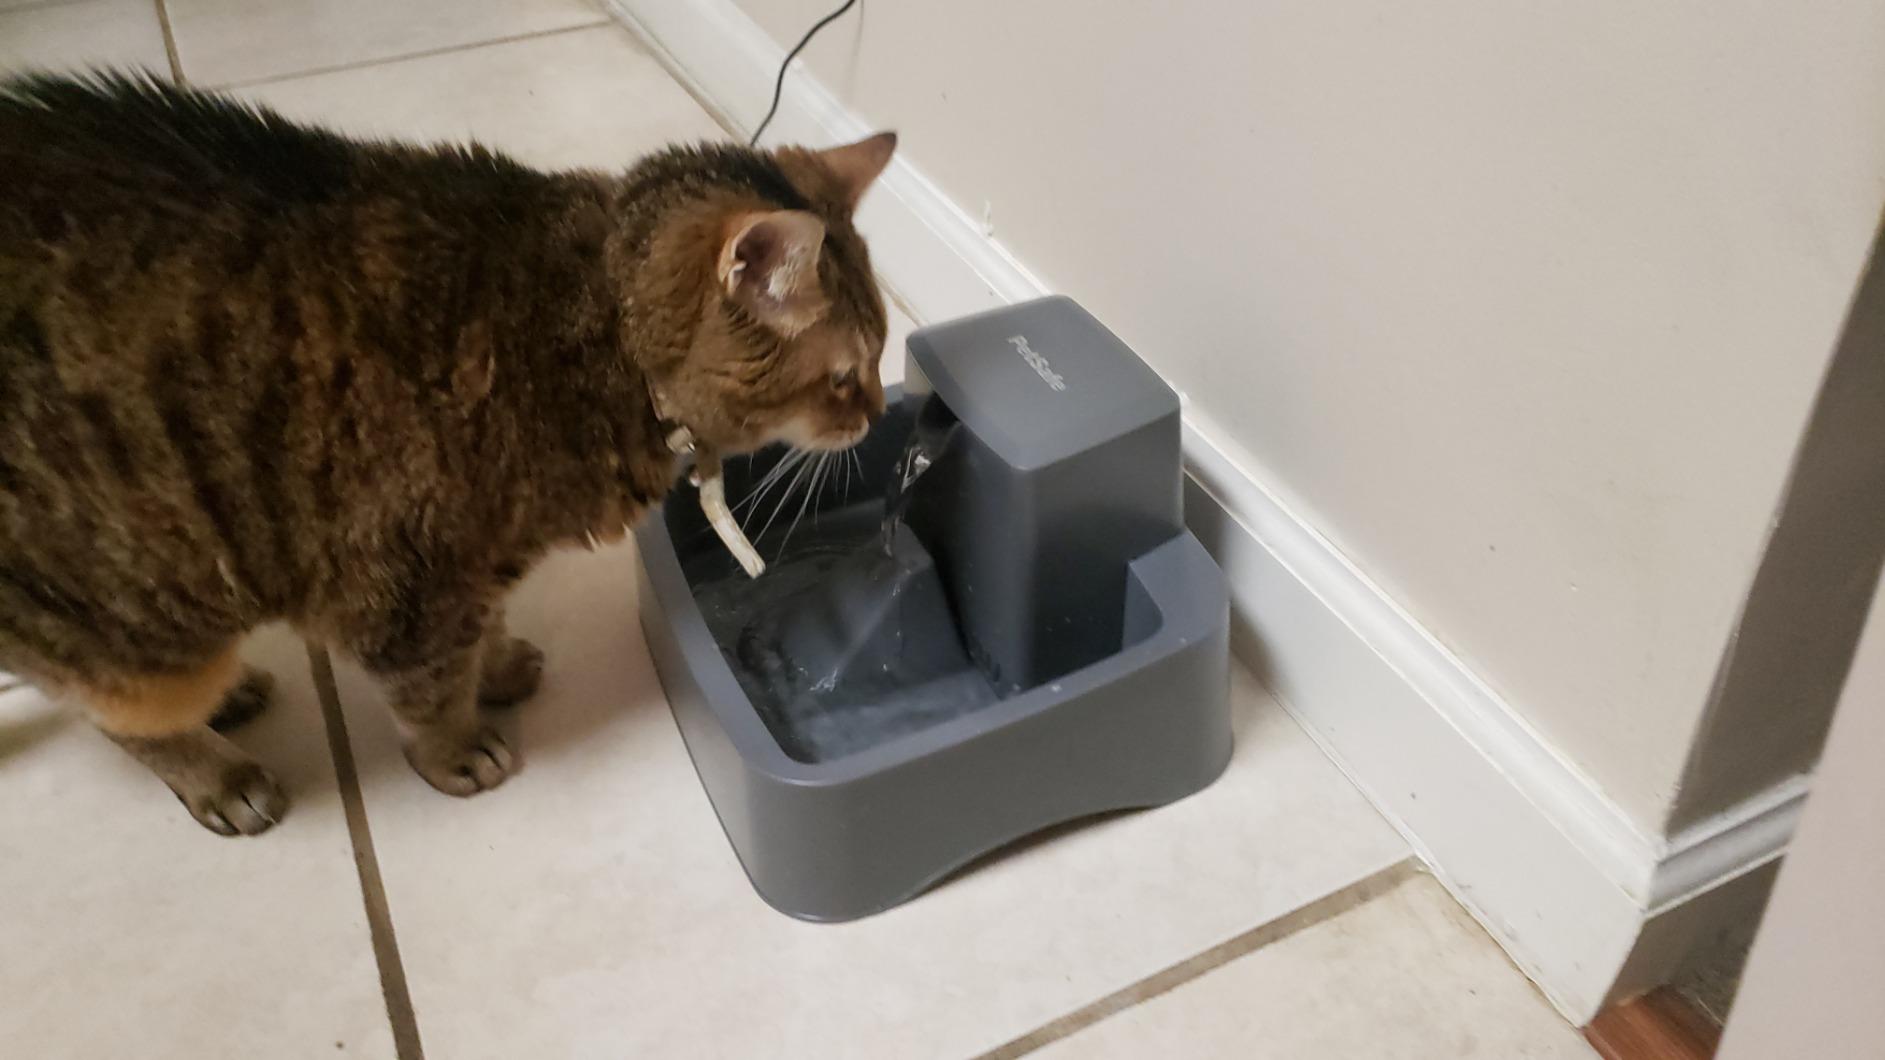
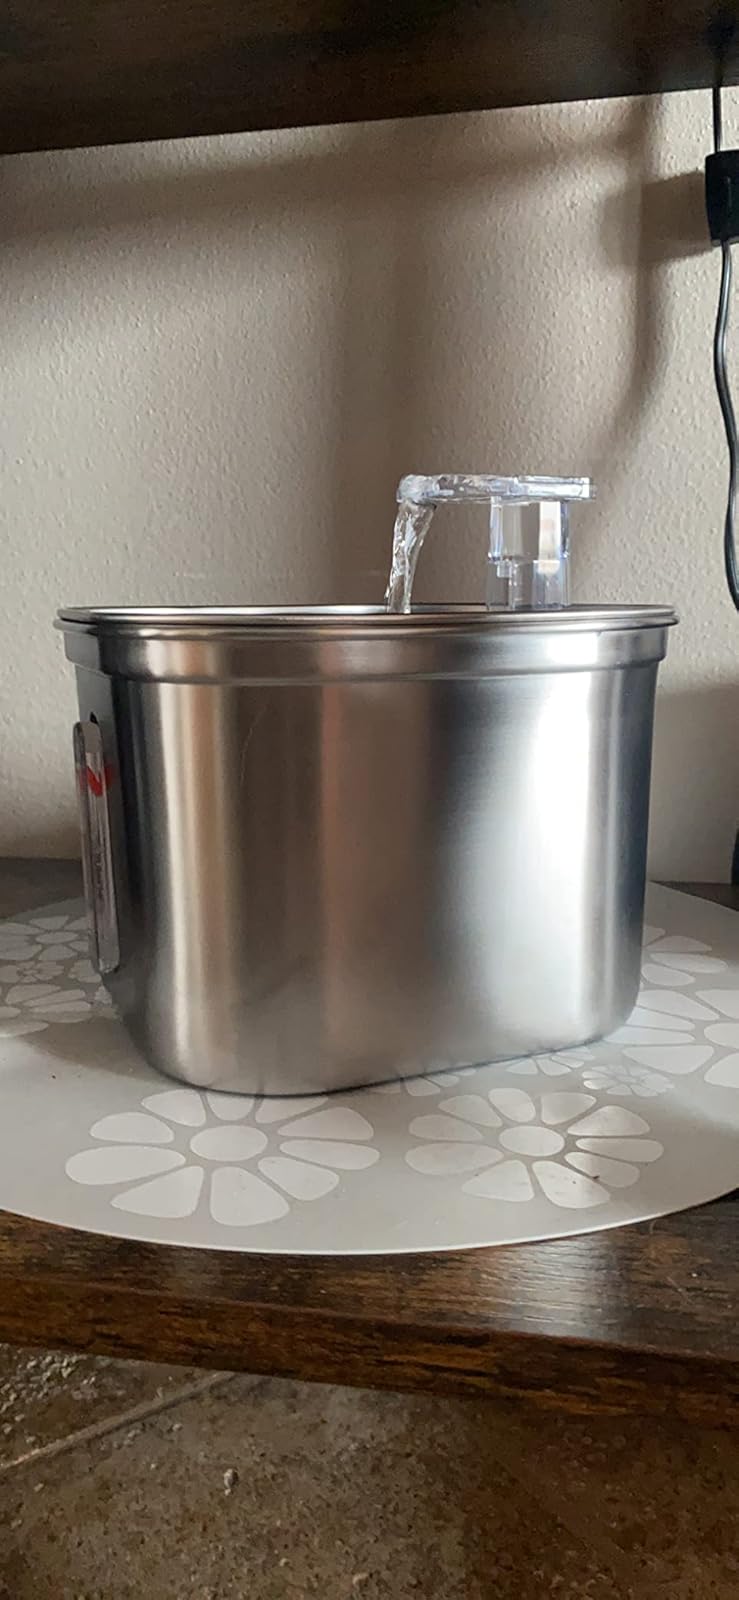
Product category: items_bowl
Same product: no